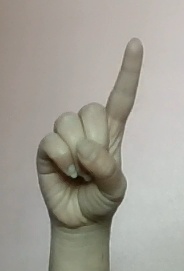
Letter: bb